Mars Global Surveyor

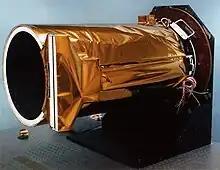
The Mars Orbiter Camera

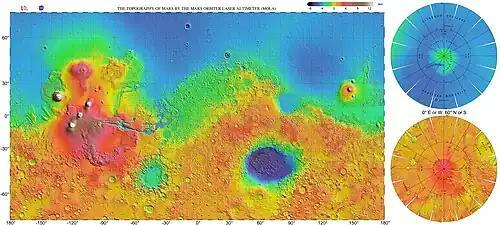
High resolution topographic map of Mars based on the "Mars Global Surveyor" laser altimeter research led by Maria Zuber and David Smith. North is at the top. Notable features include the Tharsis volcanoes in the west (including Olympus Mons), Valles Marineris to the east of Tharsis, and Hellas basin in the southern hemisphere.

The spacecraft was launched from a smaller Delta II rocket, necessitating restrictions in spacecraft weight. In order to achieve the near-circular orbit required for the mission while conserving propellant, the team designed a series of aerobraking maneuvers. Aerobraking had been successfully attempted by the Magellan mission at Venus, but the first complete test of the new procedure was to be carried out by MGS.